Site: brandenburg
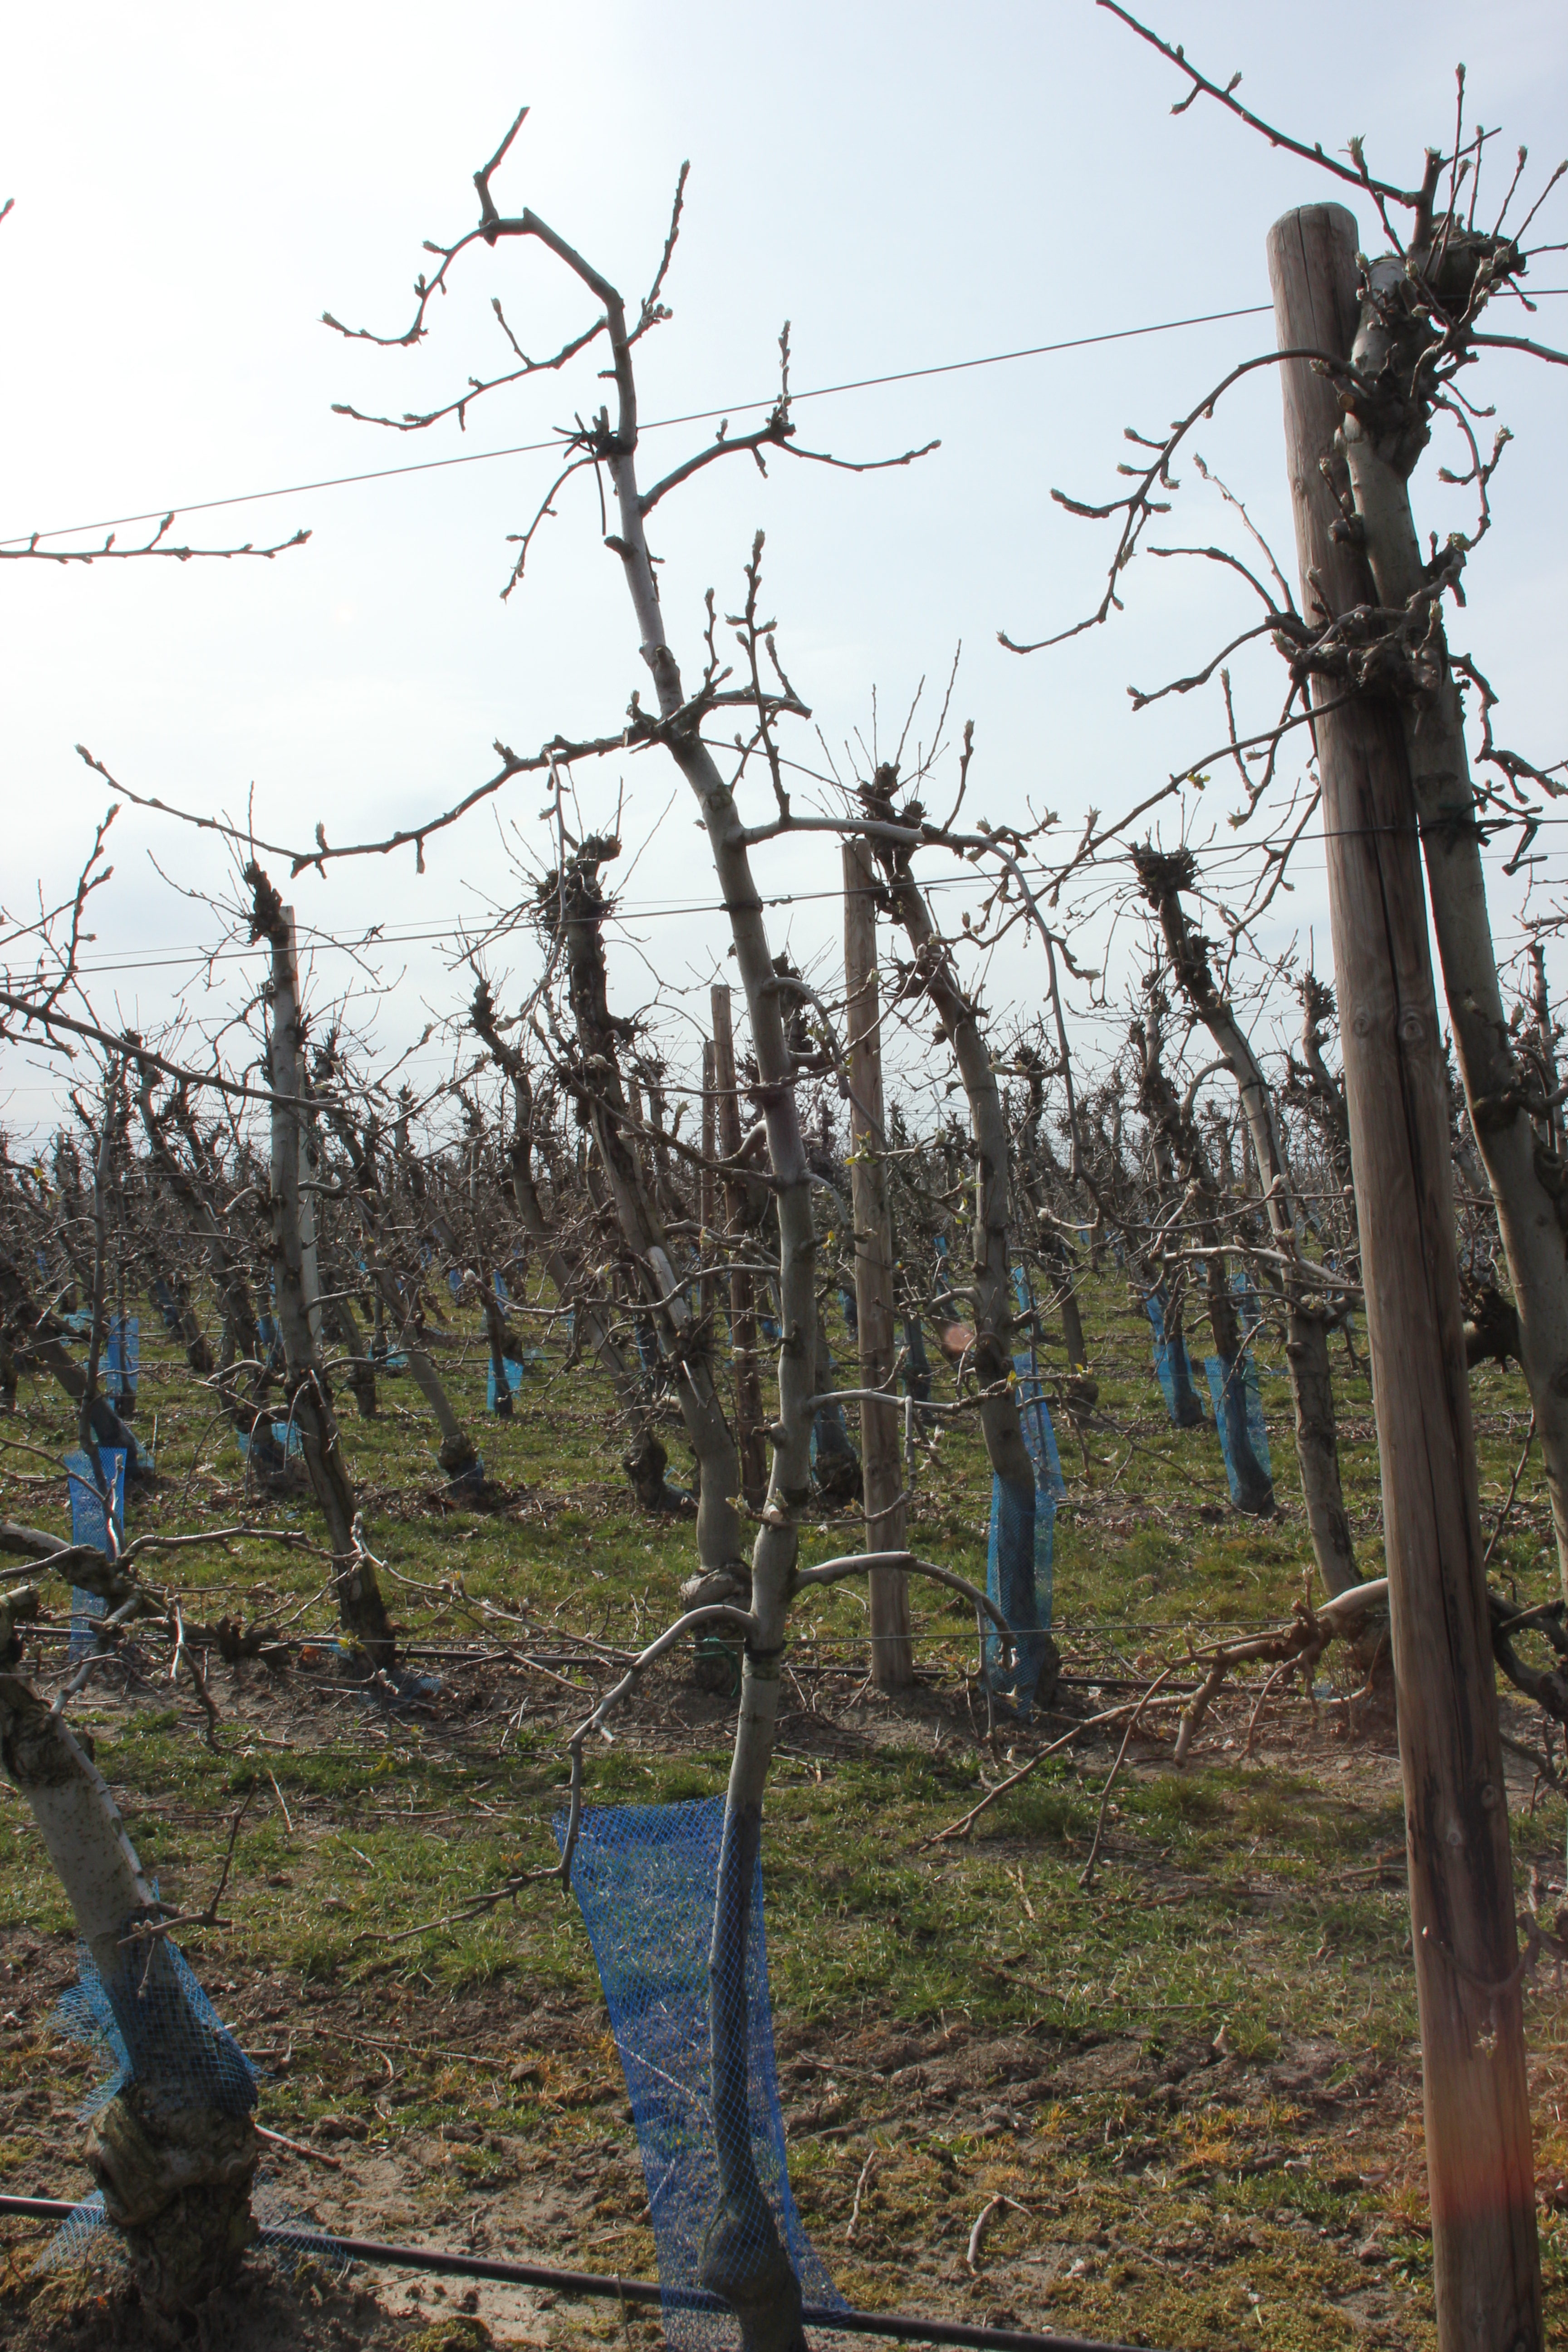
Growth stage (BBCH 54): Inflorescence emergence